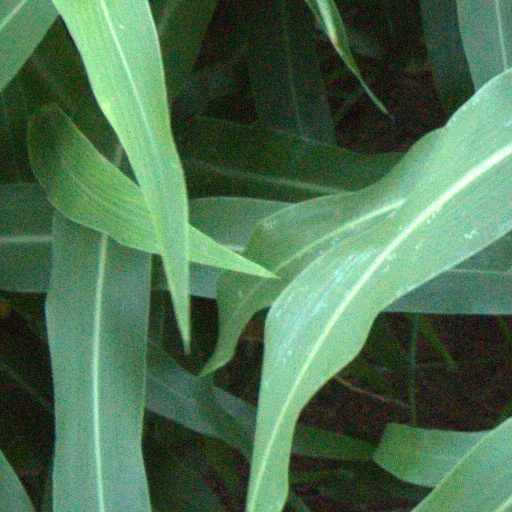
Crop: sorghum